Healing (2014 film)

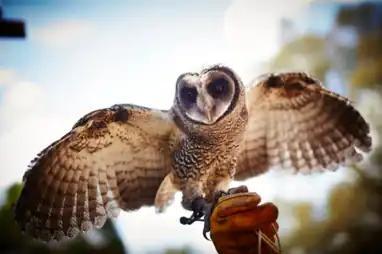

Filming began on 18 February 2013 and took place in different parts of the Australian state of Victoria over a few months. The setting was produced in three locations; Healesville, Kyneton, and Melbourne. All film locations are Victorian in an attempt to replicate the landscapes of the true story (on which Healing is based), which also took place in a regional Victorian prison.